Type 3 Ho-Ni III

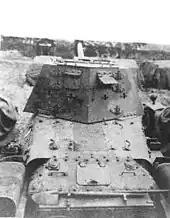
Rear view of Type 3 Ho-Ni III with its superstructure hatches closed

The Type 3 Ho-Ni III utilized the Type 97 chassis. The main armament of the Type 3 Ho-Ni III was a Type 3 75 mm tank gun, which was based on the 75 mm Type 90 field gun; the field gun itself was loosely based on the French Schneider et Cie Canon de 85 mle 1927. The Type 3 75 mm tank gun was also used in the Type 3 Chi-Nu medium tank. The Type 3 Ho-Ni III 75 mm main gun was mounted in a fully enclosed fighting compartment with its flanks protruding beyond the hull sides, giving the appearance of a gun turret, although in reality it was incapable of rotation. The welded superstructure had sloped armour and the gun mount had additional stamped armor plate. The superstructure had very small observation slits and a small observation hatch on each side. There was a top roof hatch in the superstructure and its rear armour plate formed a double hatch that opened to each side. There was no provision for secondary armament, and no front hull machine-gun.